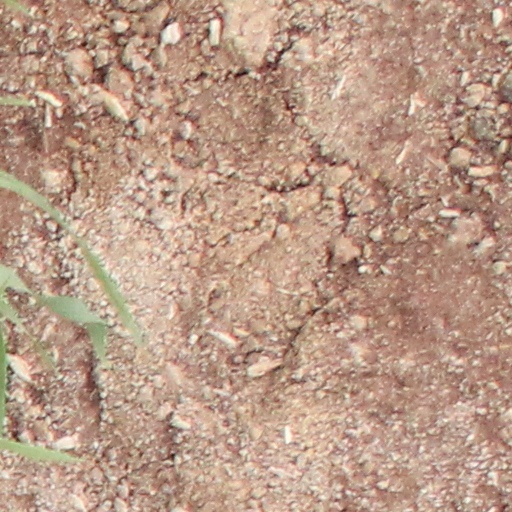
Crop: wheat